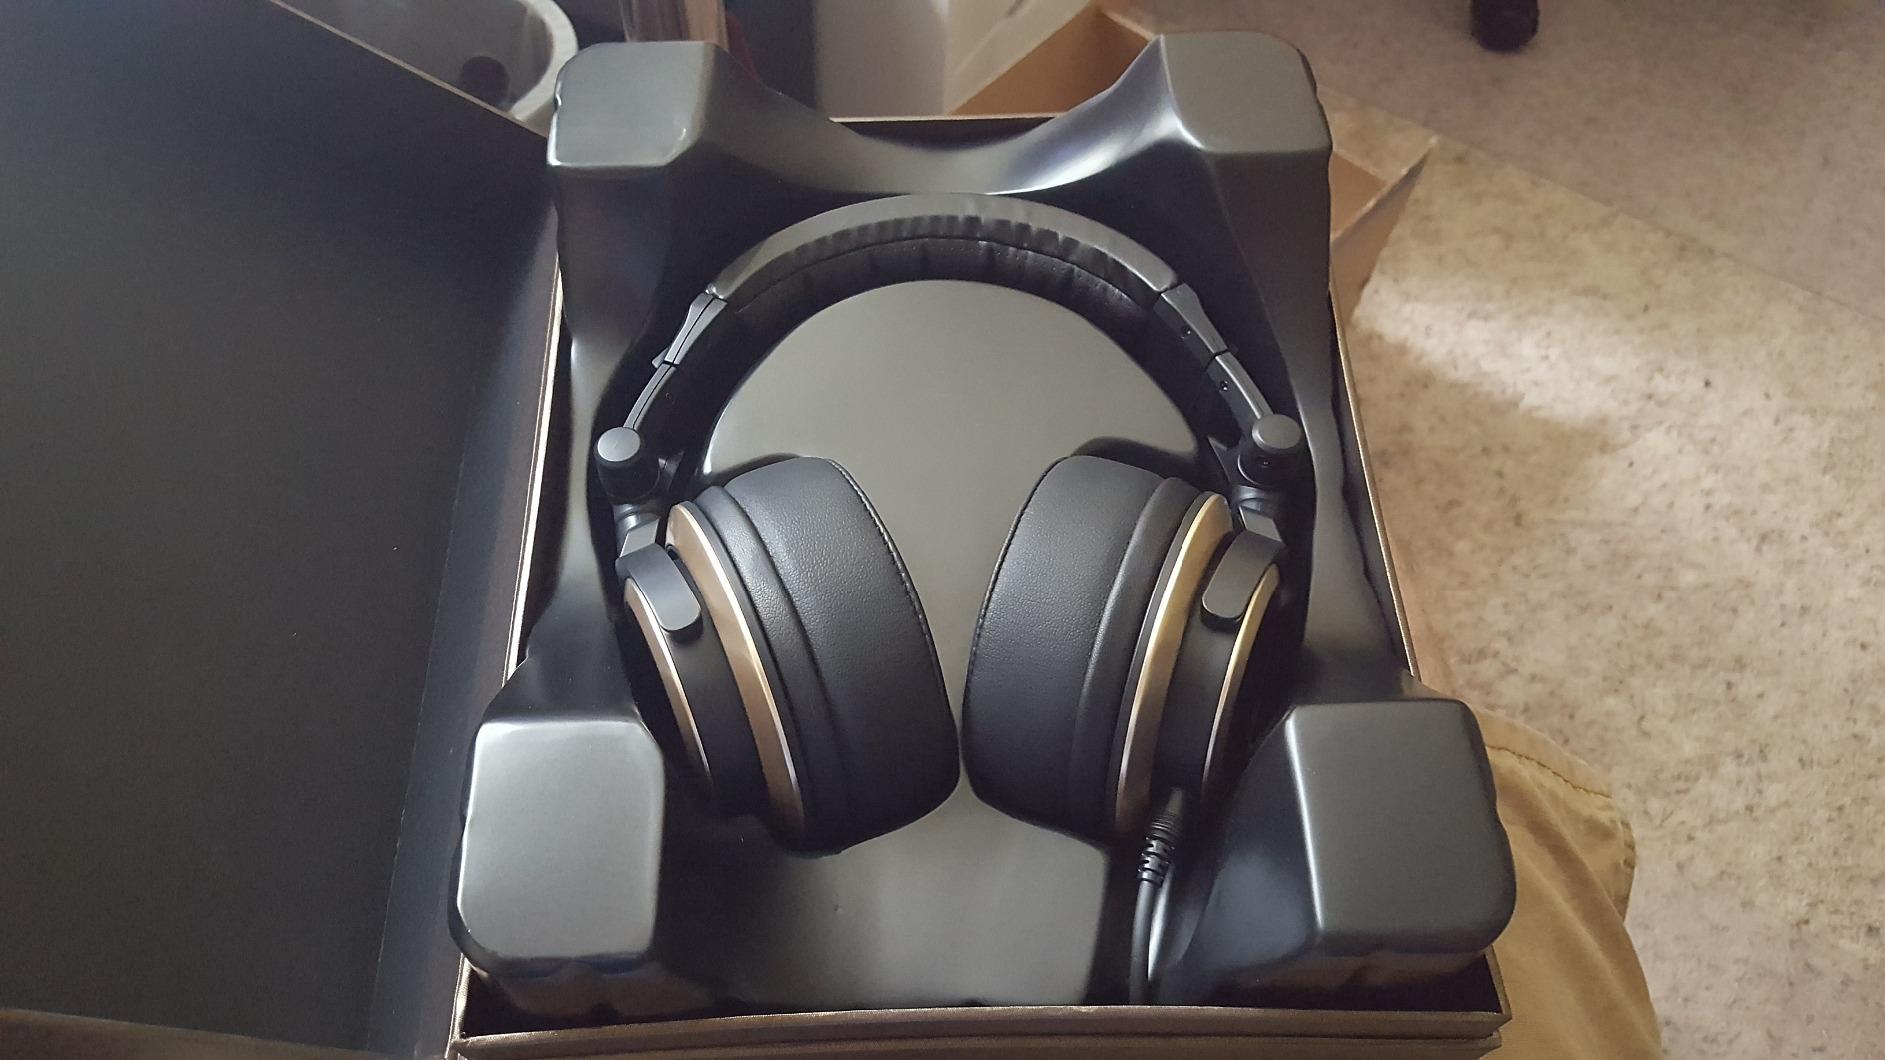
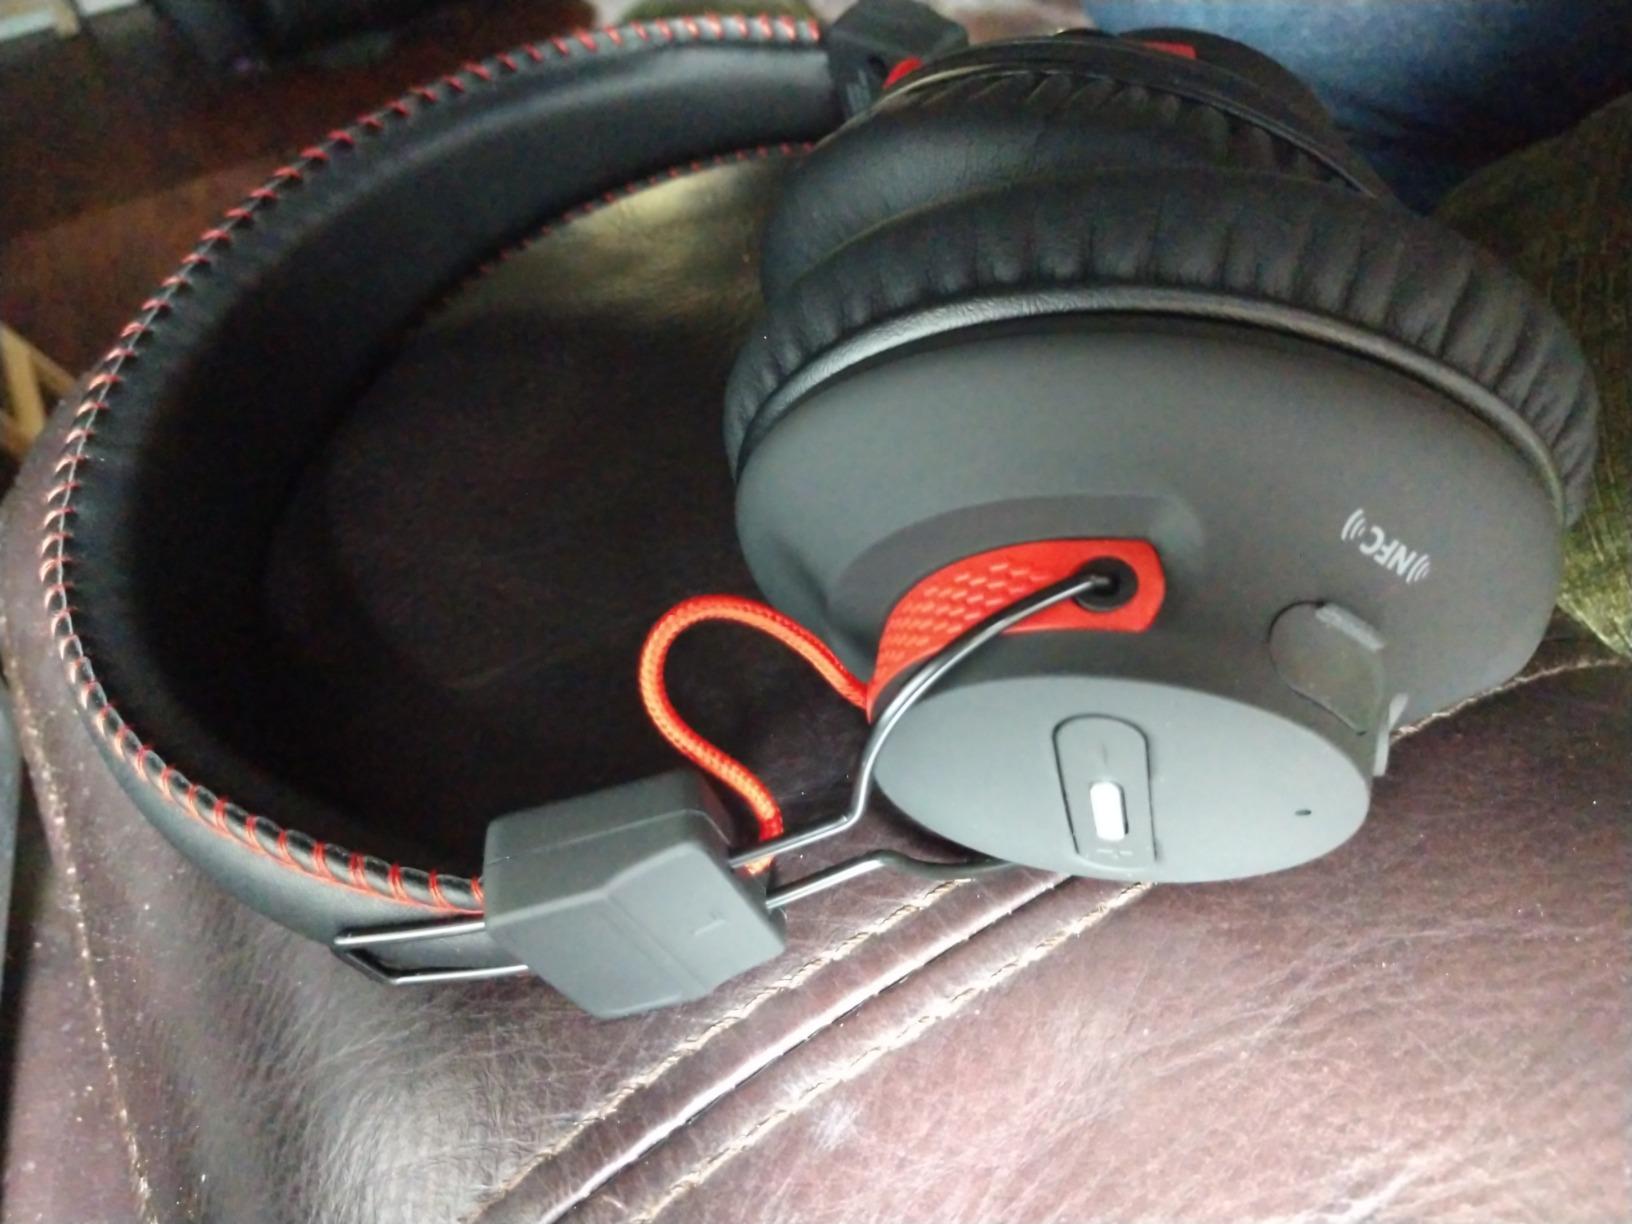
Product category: headphones
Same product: no